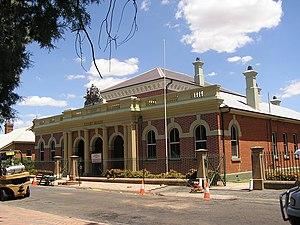
Forbes est une ville centre administratif du comté de Forbes dans le centre de la Nouvelle-Galles du Sud en Australie. La ville est située à 380 kilomètres à l'ouest de Sydney sur la rivière Lachlan et sur la Newell Highway.